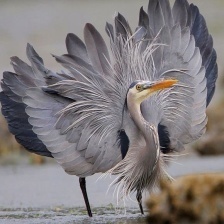
Species: BLUE HERON
Scientific name: ARDEA HERODIAS
ImageNet parent category: little_blue_heron